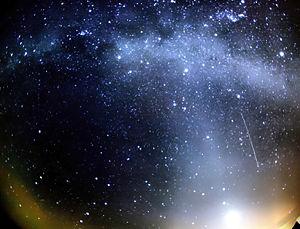
Un essaim, mieux connu sous le nom de pluie d'étoiles filantes ou de météores, est une augmentation temporaire et périodique de la quantité d'étoiles filantes observées dans le ciel. Le phénomène est causé par le passage de la Terre dans l'orbite d'une comète, ce qui engendre la pénétration d'une grande quantité de poussière cométaire dans l'atmosphère terrestre. Ces étoiles filantes semblent provenir d'un même point dans le ciel, le radiant.